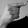
ASL letter: G